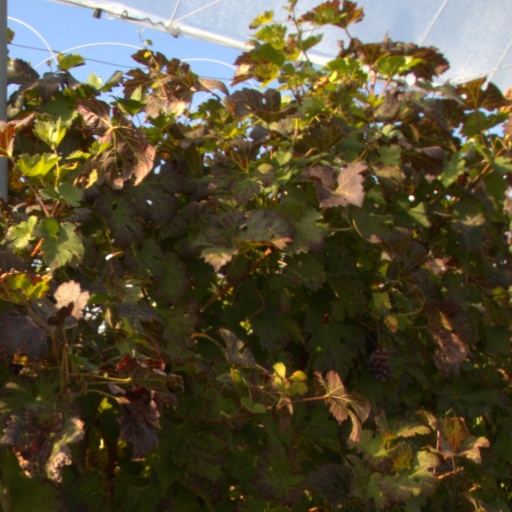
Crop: grape